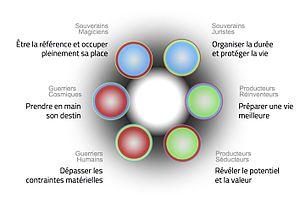
les six noyaux de singularité
La singularité trifonctionnelle a pour objectif de saisir la singularité des organisations, des dirigeants et des équipes et de la classifier en six noyaux résultant d’une combinatoire constituée de trois mêmes fonctions : souveraine, guerrière, productrice.